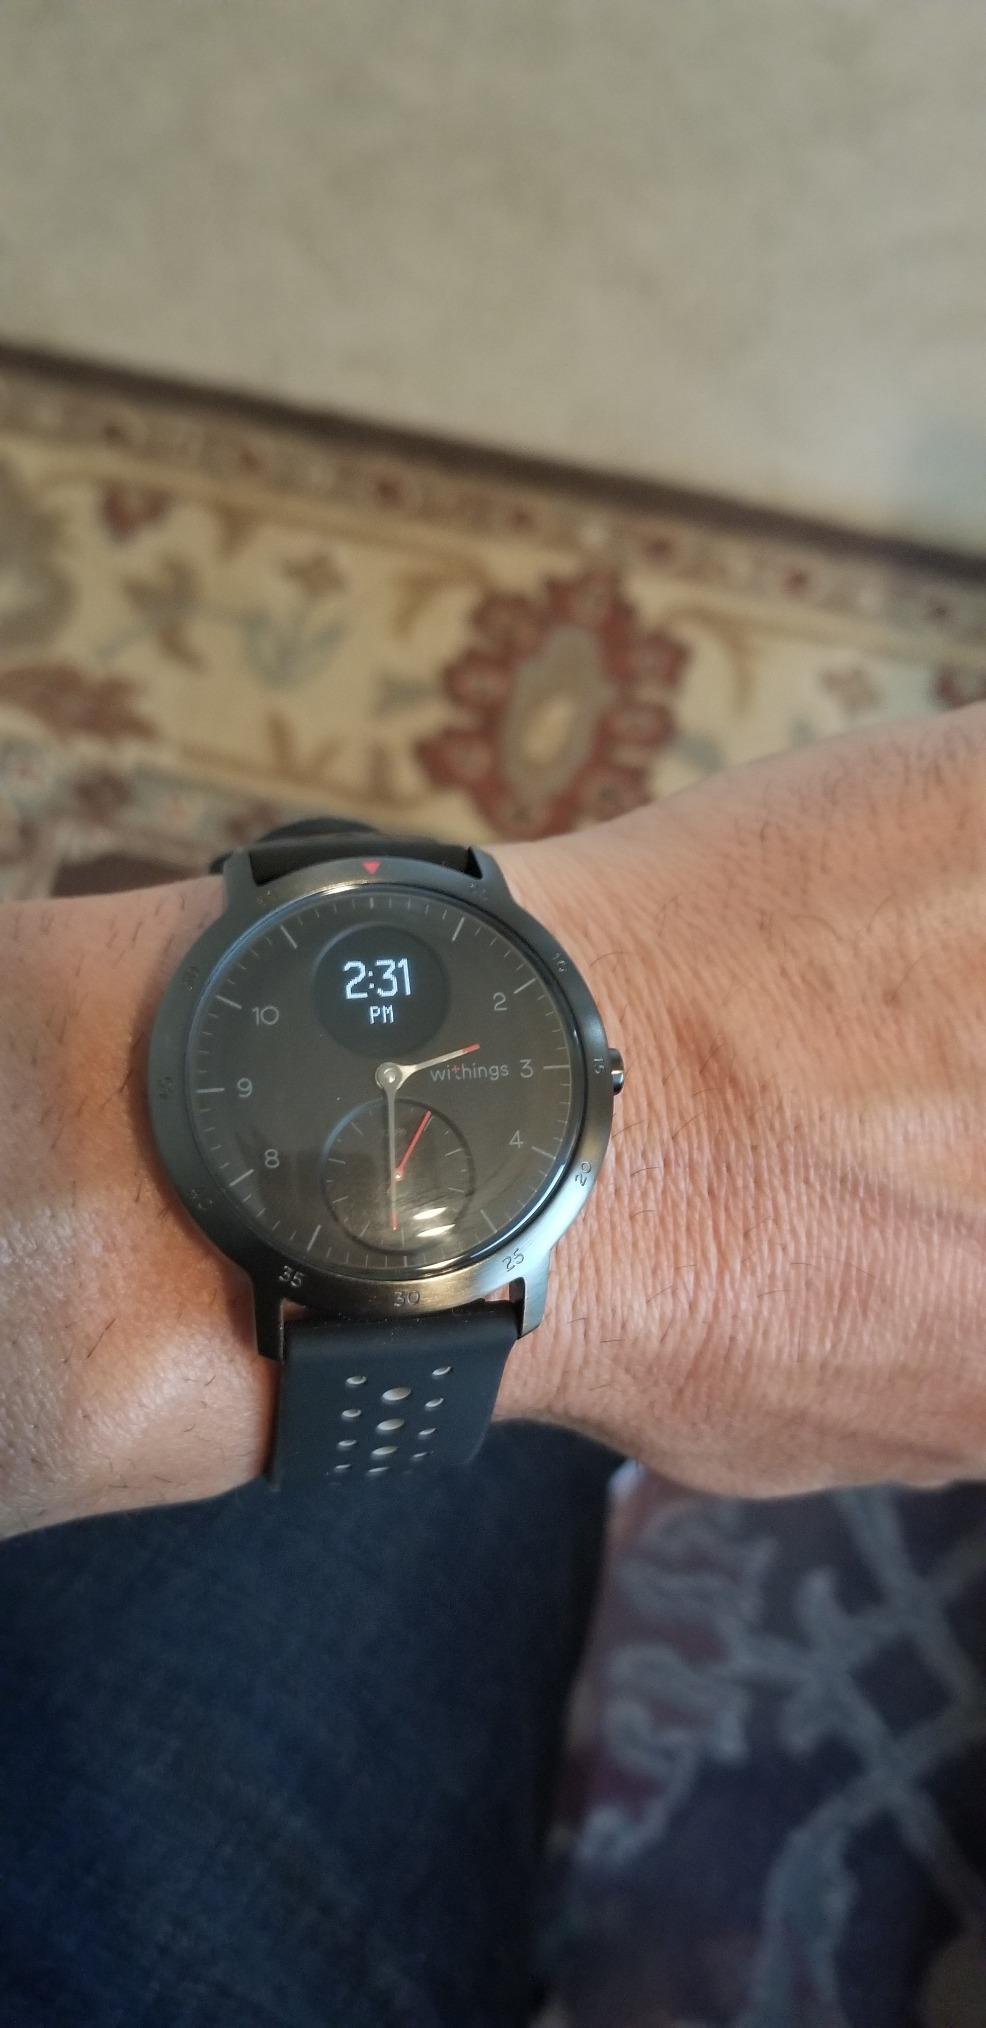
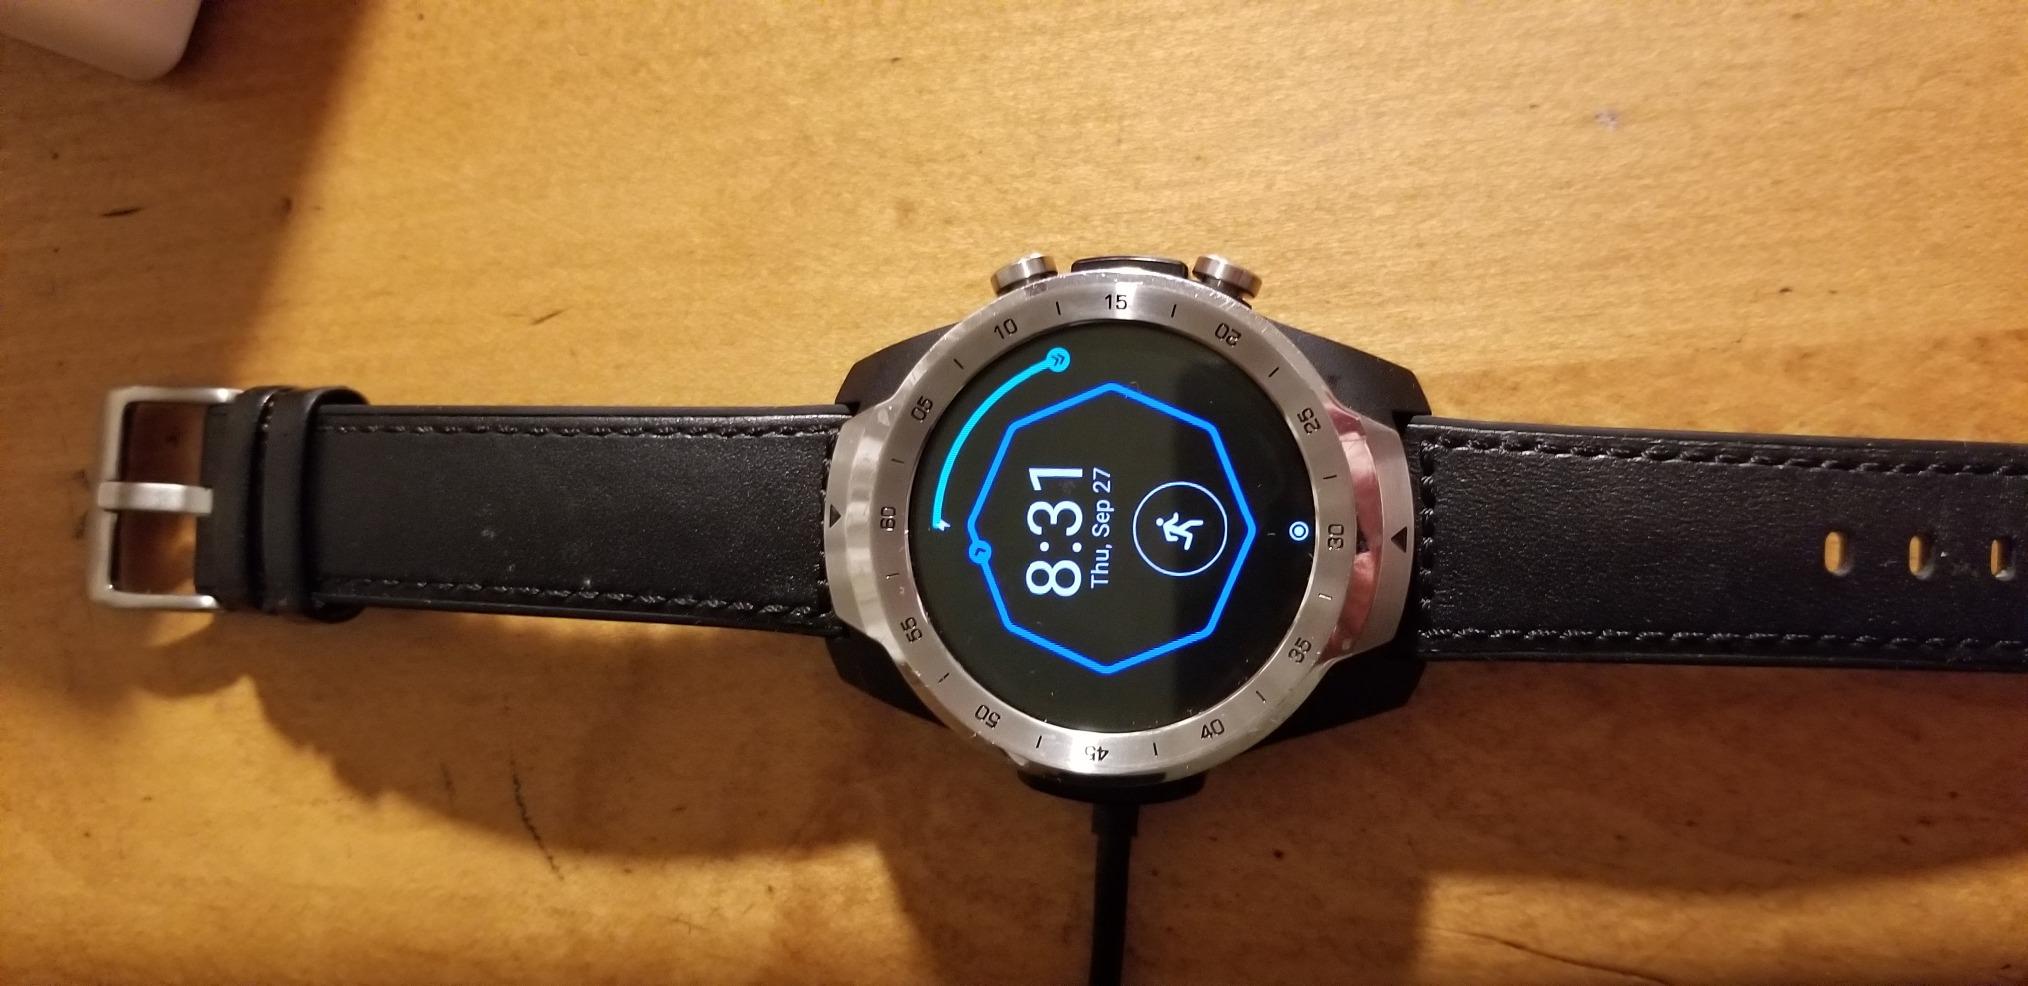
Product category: smartwatch
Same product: no